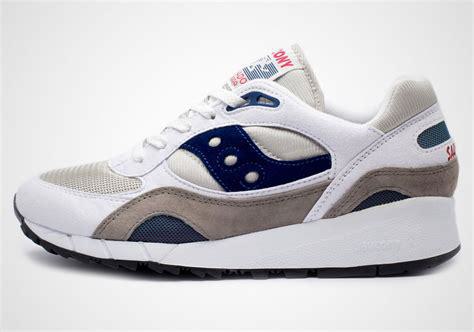
Brand: Saucony
Model: Shadow 6000